Leopold Katscher

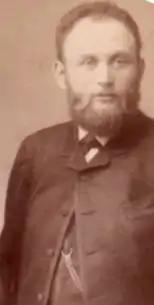

Leopold Katscher (1853–1939) was a Hungarian Jewish writer and peace activist. He was a strong influence on Rosika Schwimmer, his niece.